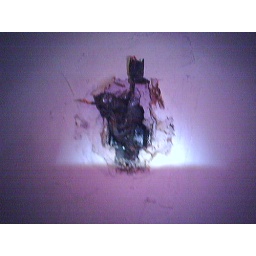
Main junction for this circuit is in this box. All of the connections for the bedroom and bathroom begin here.